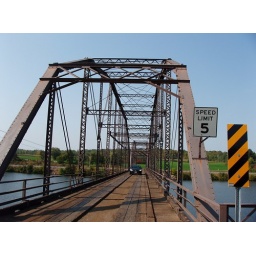
Single lane bridge is 100 years old this year. We drove our truck over it twice. Interesting experience.